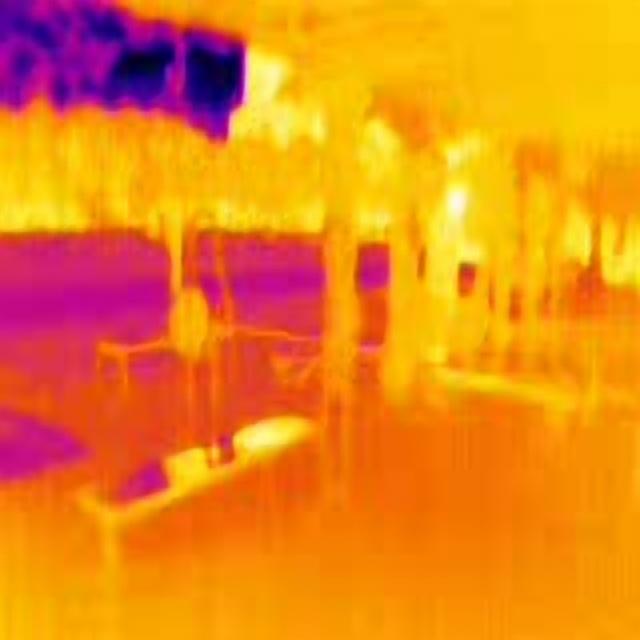
Detected objects:
label: person